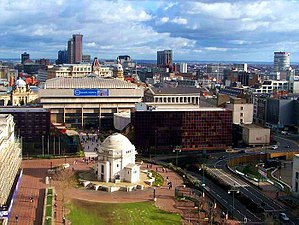
Birmingham
Birmingham er en by og storbyområde i West Midlands, England, med 1.137.100 indbyggere, hvilket gør det til den næststørste by i Storbritannien. Den er centrum for West Midlands konurbation, som er det tredjemest befolkede område i Storbritannien, med en estimeret befolkning på 2.440.986 i 2011. Det større Birmingham metropolitan area er det andetstørste i Storbritannien, hvor befolkningen er på 3,7 millioner. Birmingham bliver ofte kaldt Englands anden by.